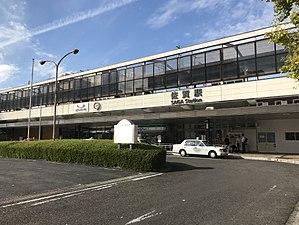
La gare de Saga est une gare ferroviaire de la ville de Saga, dans la préfecture du même nom au Japon. Elle est exploitée par la compagnie JR Kyushu.